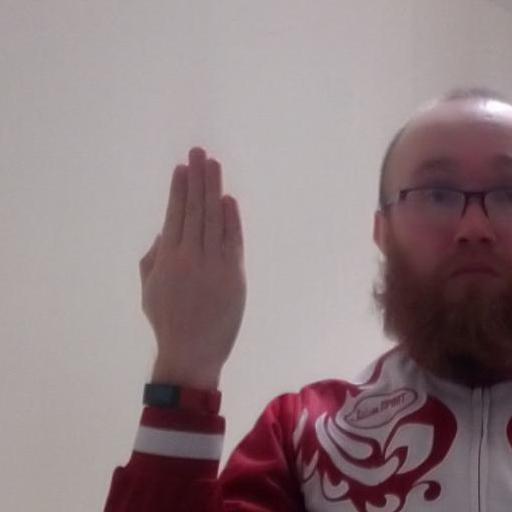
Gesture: stop_inverted